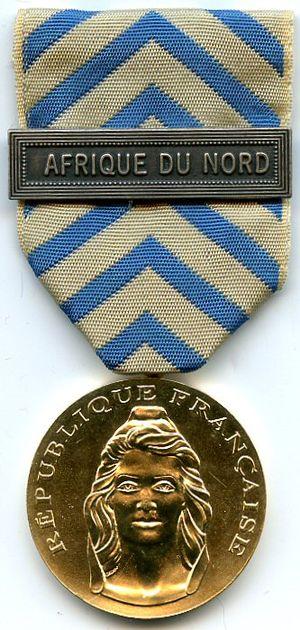
Avers de la Médaille de la Reconnaissance de la Nation
Les ordres, décorations et médailles de la France comprennent un système par lequel les citoyens, civils et militaires français sont récompensés pour leur courage, leur réussite ou pour services rendus. Il comprend les ordres honorifiques, les décorations, à titre civil ou militaire et les médailles.
Cet article présente les décorations militaires françaises.